Justin Trudeau

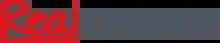
The Trudeau Liberals slogan during the 2015 campaign was "Real Change"

In October 2006, Trudeau criticized Quebec nationalism by describing political nationalism generally as an "old idea from the 19th century", "based on a smallness of thought" and not relevant to modern Quebec. This comment was seen as a criticism of Michael Ignatieff, then a candidate in the 2006 Liberal Party leadership election, who was promoting recognition of Quebec as a nation. Trudeau later wrote a public letter on the subject, describing the idea of Quebec nationhood as "against everything my father ever believed".